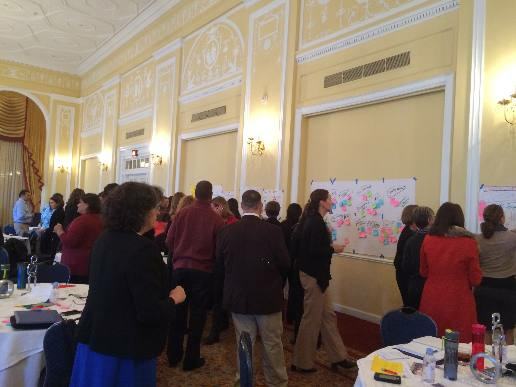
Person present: Yes